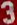
Number: 3